Immensee (film)

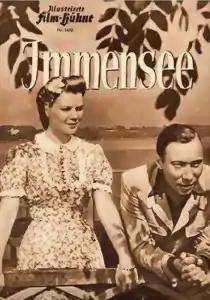

' (English: Immensee: A German Folksong""') is a 1943 German melodrama film directed by Veit Harlan, loosely based on the popular novella "Immensee" (1849) by Theodor Storm. It was commercially successful and, with its theme of a woman remaining faithful to her husband, was important in raising the morale of German forces; it remained popular after WWII.